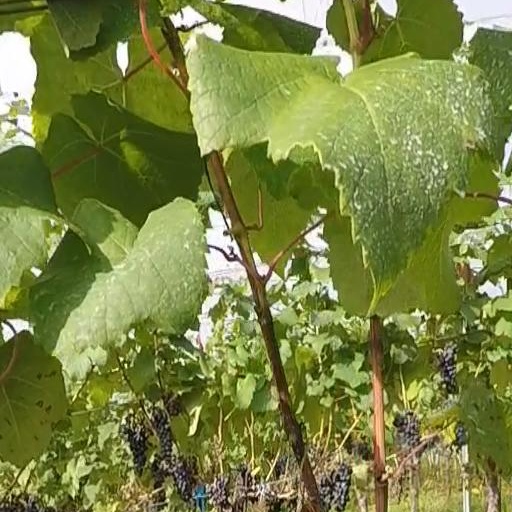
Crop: grape